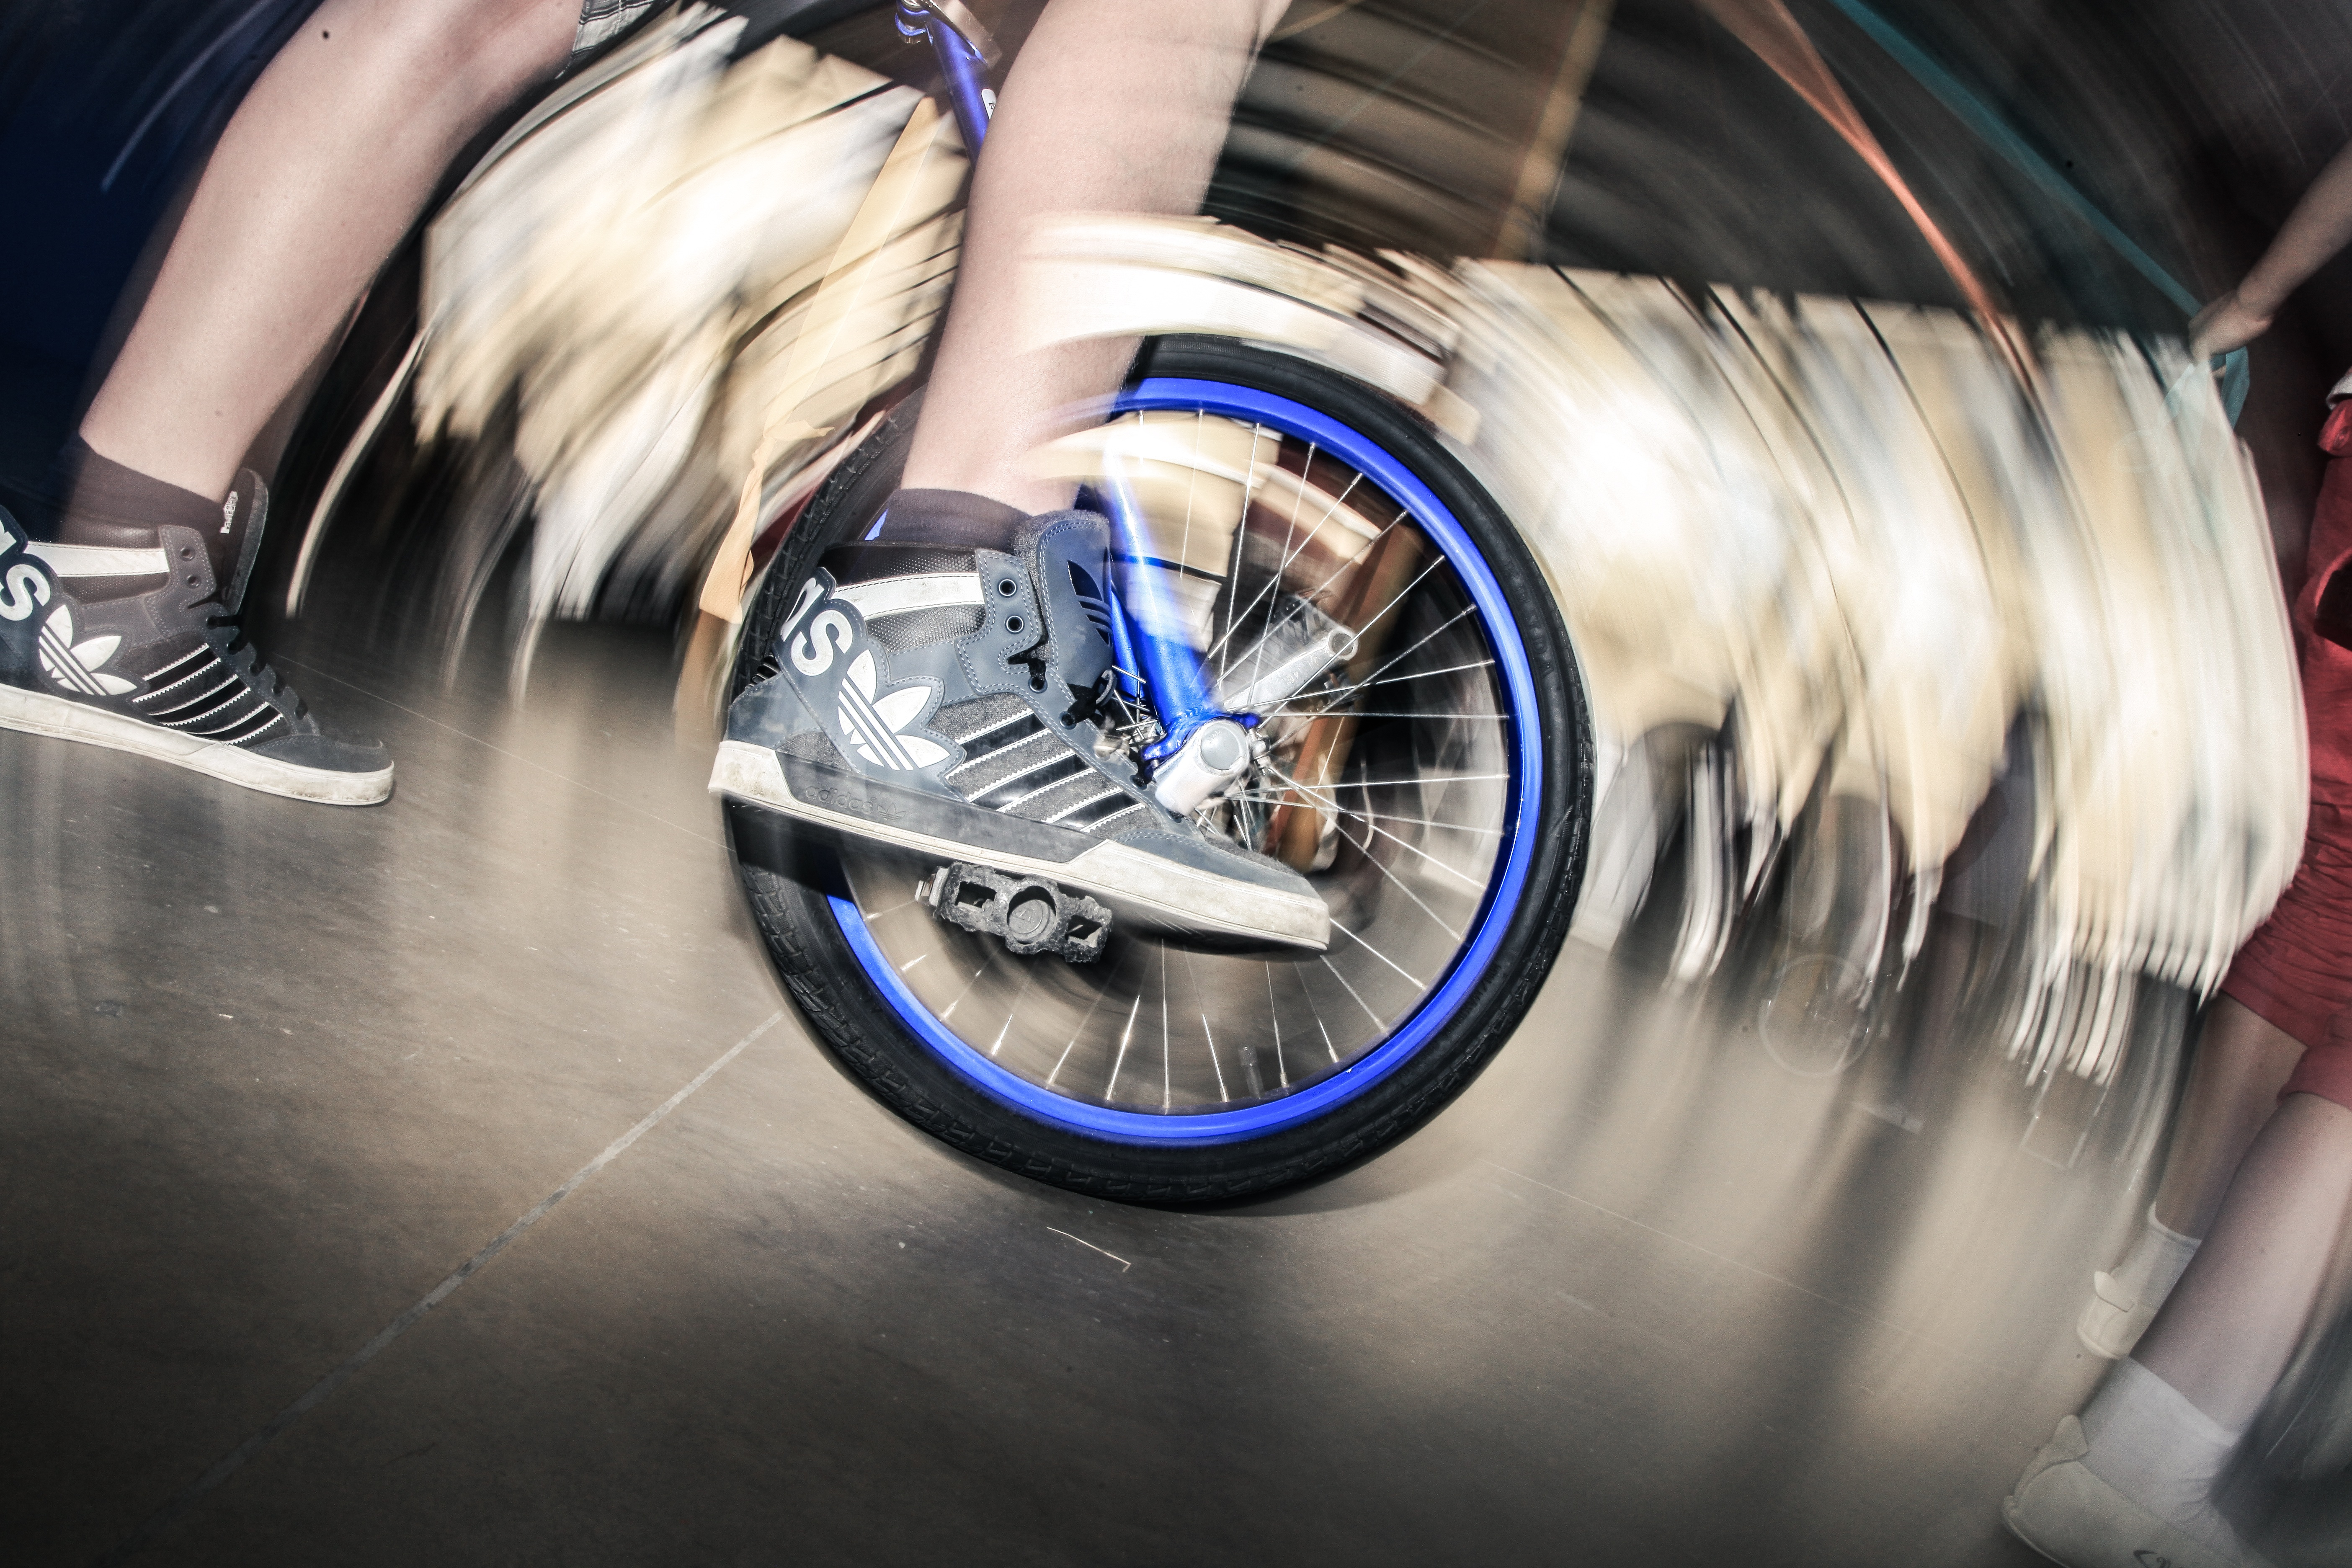
car, wheel, boy, bicycle, vehicle, motorcycle, foot, artist, blue, playing, shoes, fun, auto show, land vehicle, automobile make, automotive design